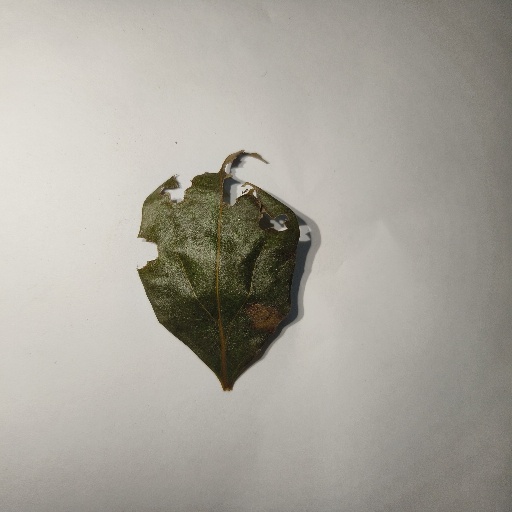
Species: Camphor
Leaf condition: Shot Hole